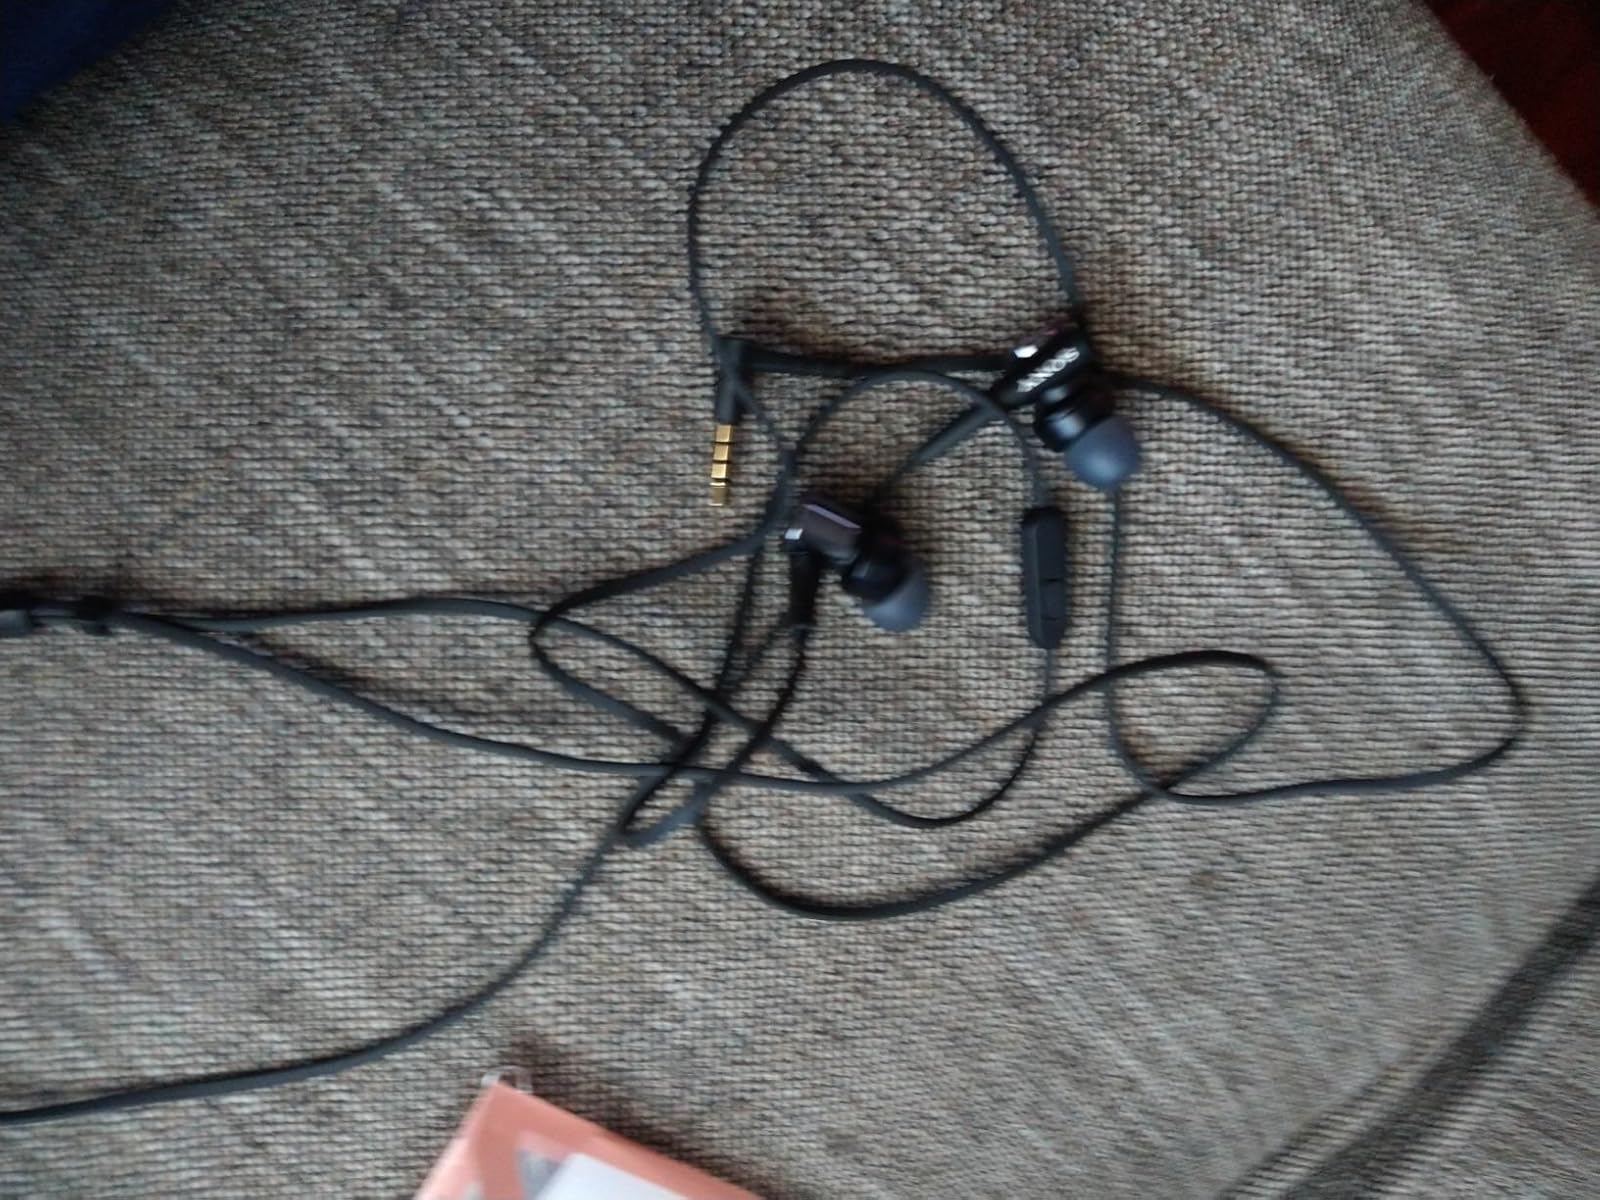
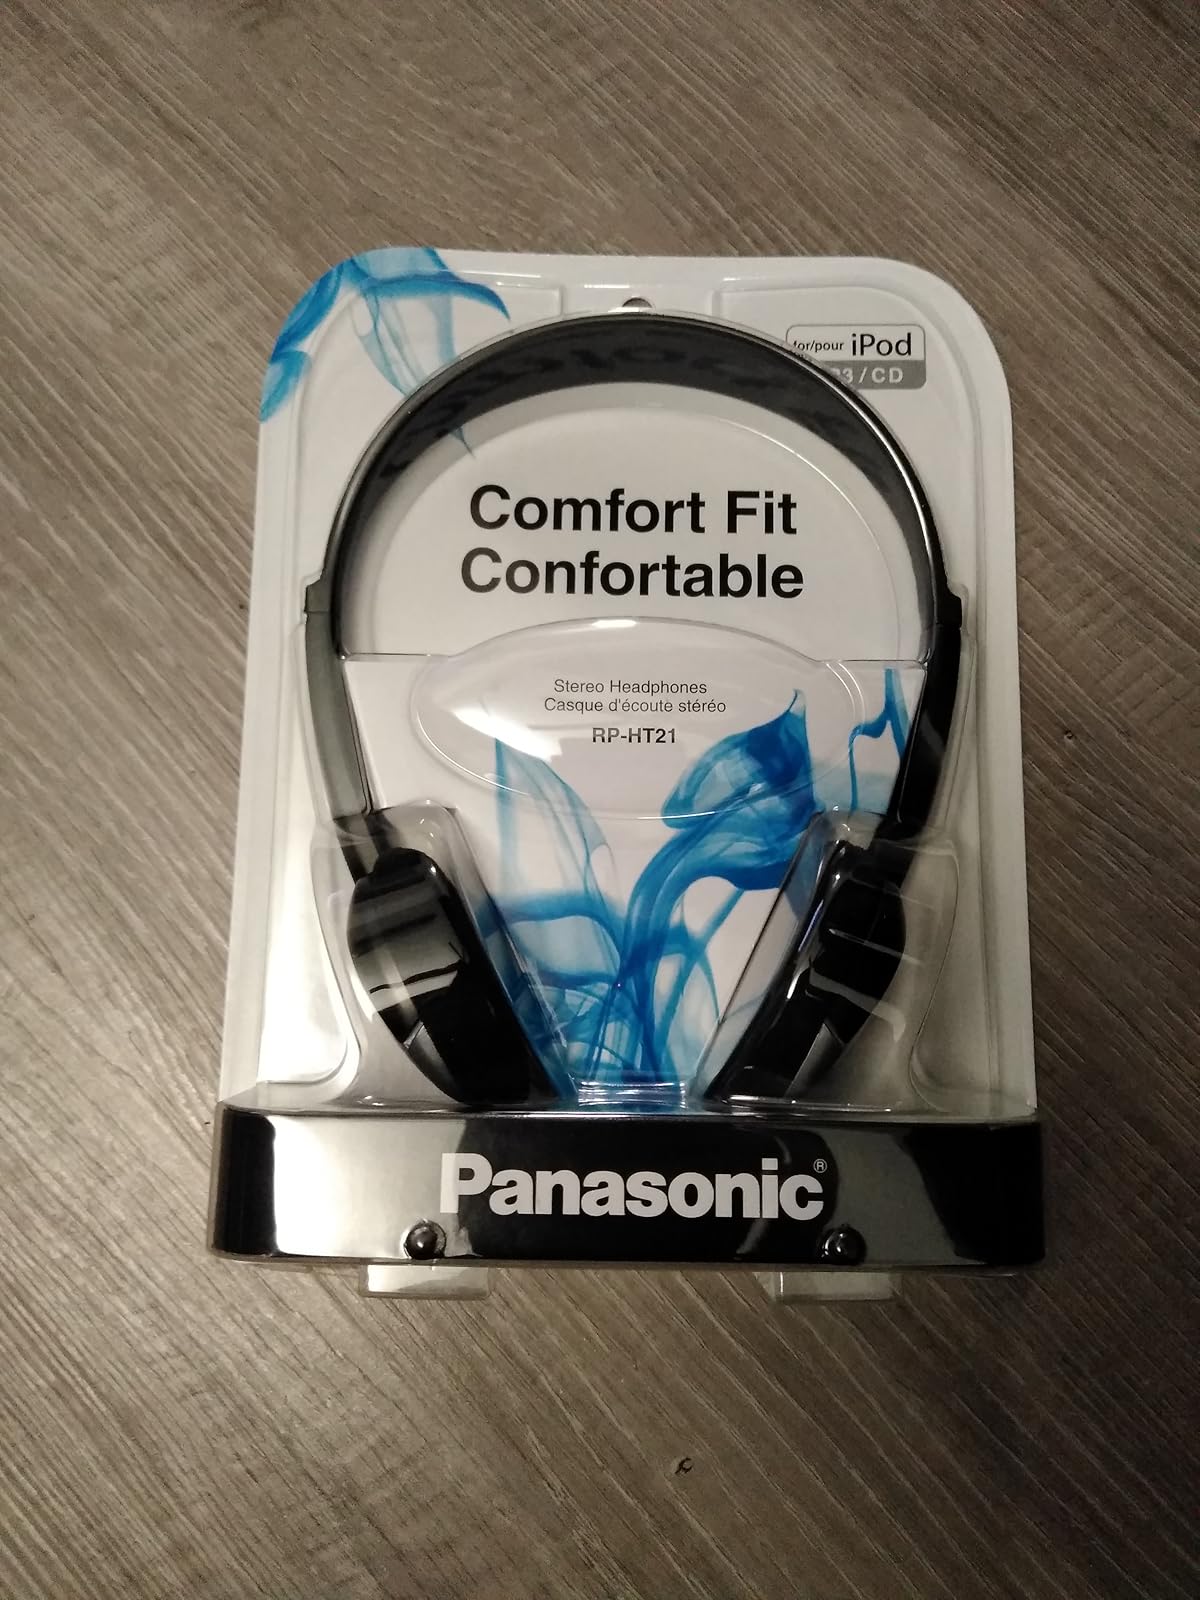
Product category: headphones
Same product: no